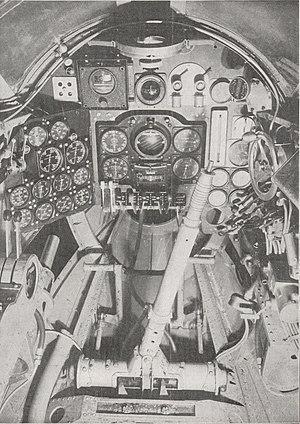
Poste de pilotage du bimoteur de chasse et de bombardement léger BREGUET 690